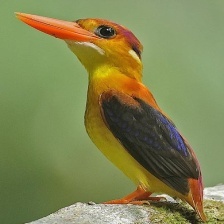
Species: RUFOUS KINGFISHER
Scientific name: CHLOROCERYLE INDA